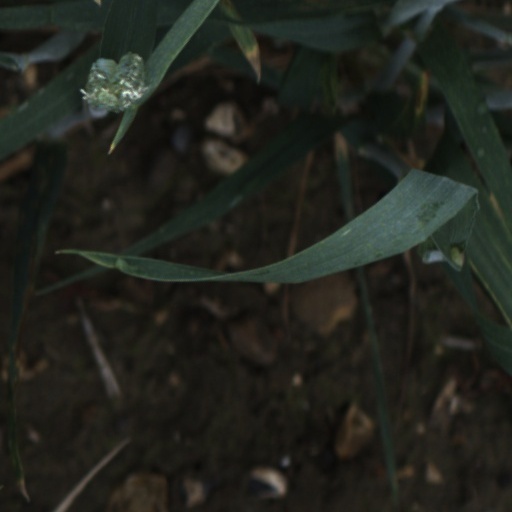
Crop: wheat